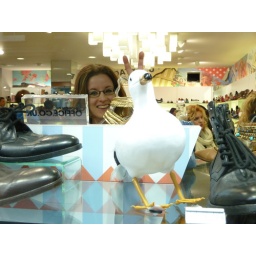
Katrina gives bunny ears to a plastic seagull in the window of Office on Carnaby Street.